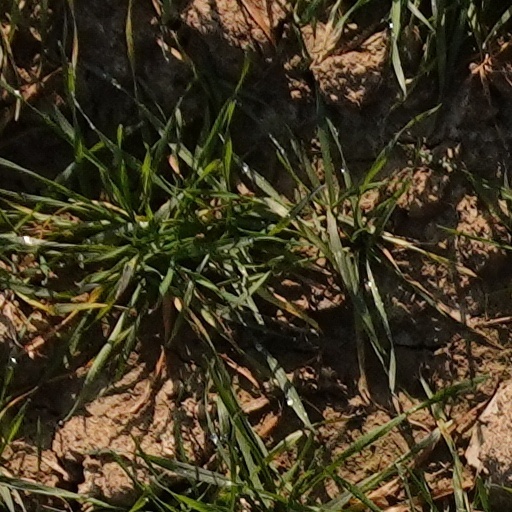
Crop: wheat